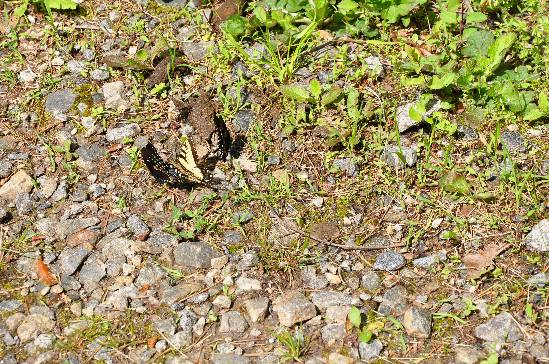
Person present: No